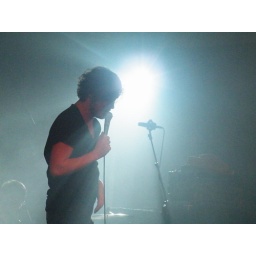
kids in glass houses